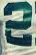
Number: 2